Melbourne McTaggart Tait

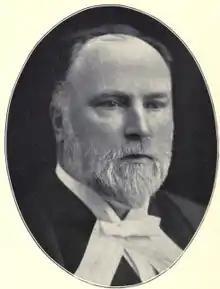

Sir Melbourne McTaggart Tait, (May 20, 1842 – February 19, 1917) was a Canadian lawyer and judge.